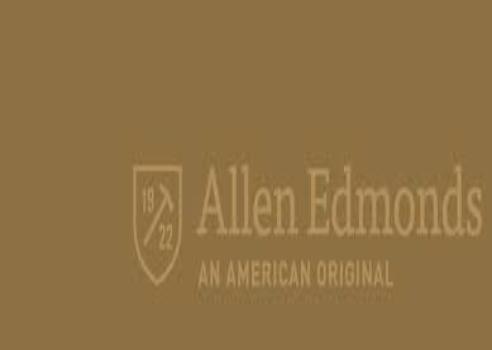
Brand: Allen Edmonds
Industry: Clothes